Describe the emotion expressed in this image:  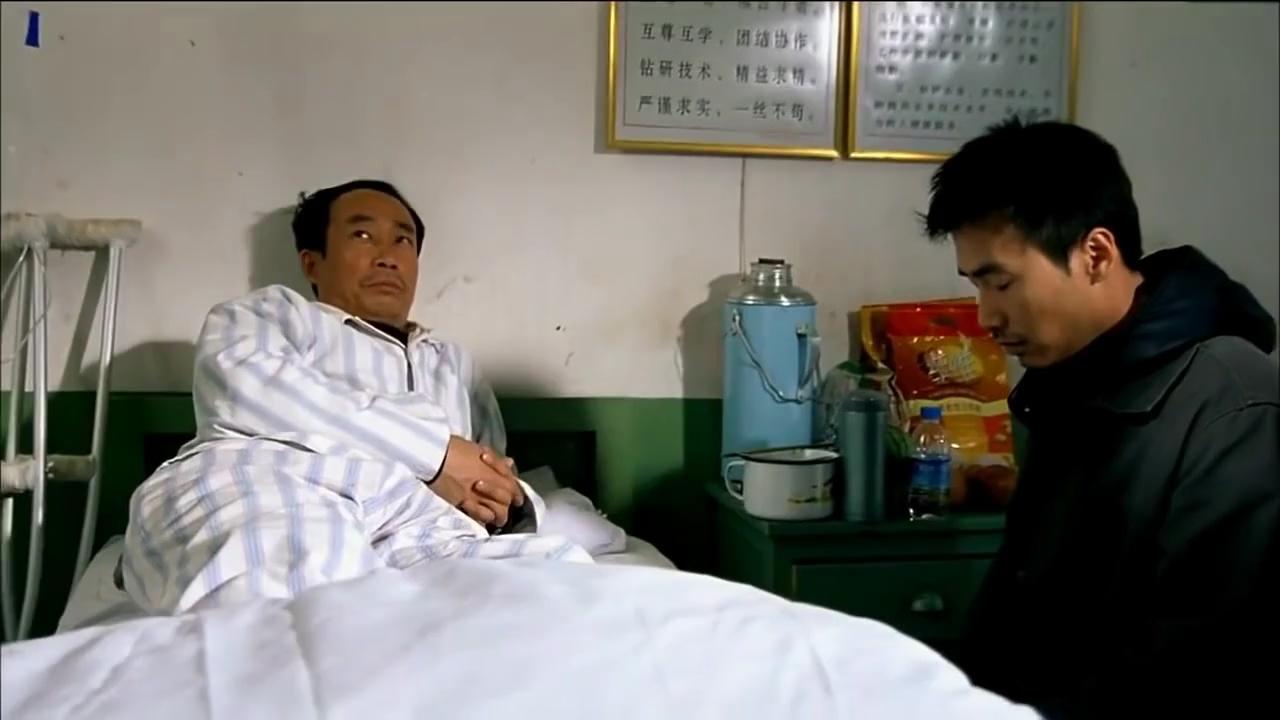
This person displays Pain, valence and arousal with low intensity.